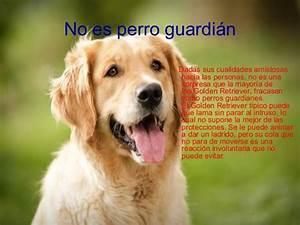
dog